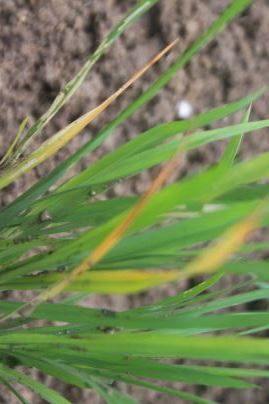
Disease: Tungro